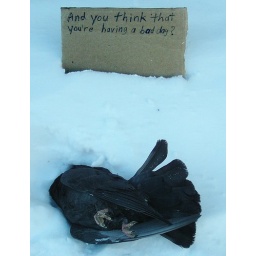
found this bird and sign in the snow while walking about the city during the downtown blackout.